Australia–New Zealand relations

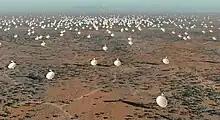
Artist's impression of SKA central core

New Zealand's economic ties with Australia are strong, especially since the demise of Britain as a trading partner following the latter's decision to join the European Economic Community in 1973. Effective from 1 January 1983 the two countries concluded the Australia New Zealand Closer Economic Relations Trade Agreement (ANZCERTA) for the purpose of allowing each country access to the other's markets.